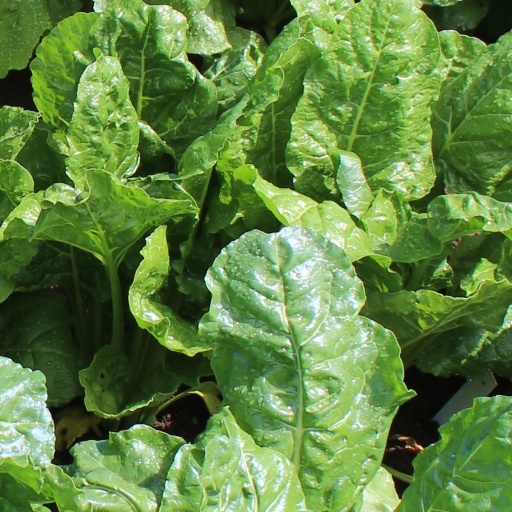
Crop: sugar beet